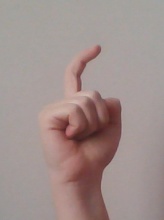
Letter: ra